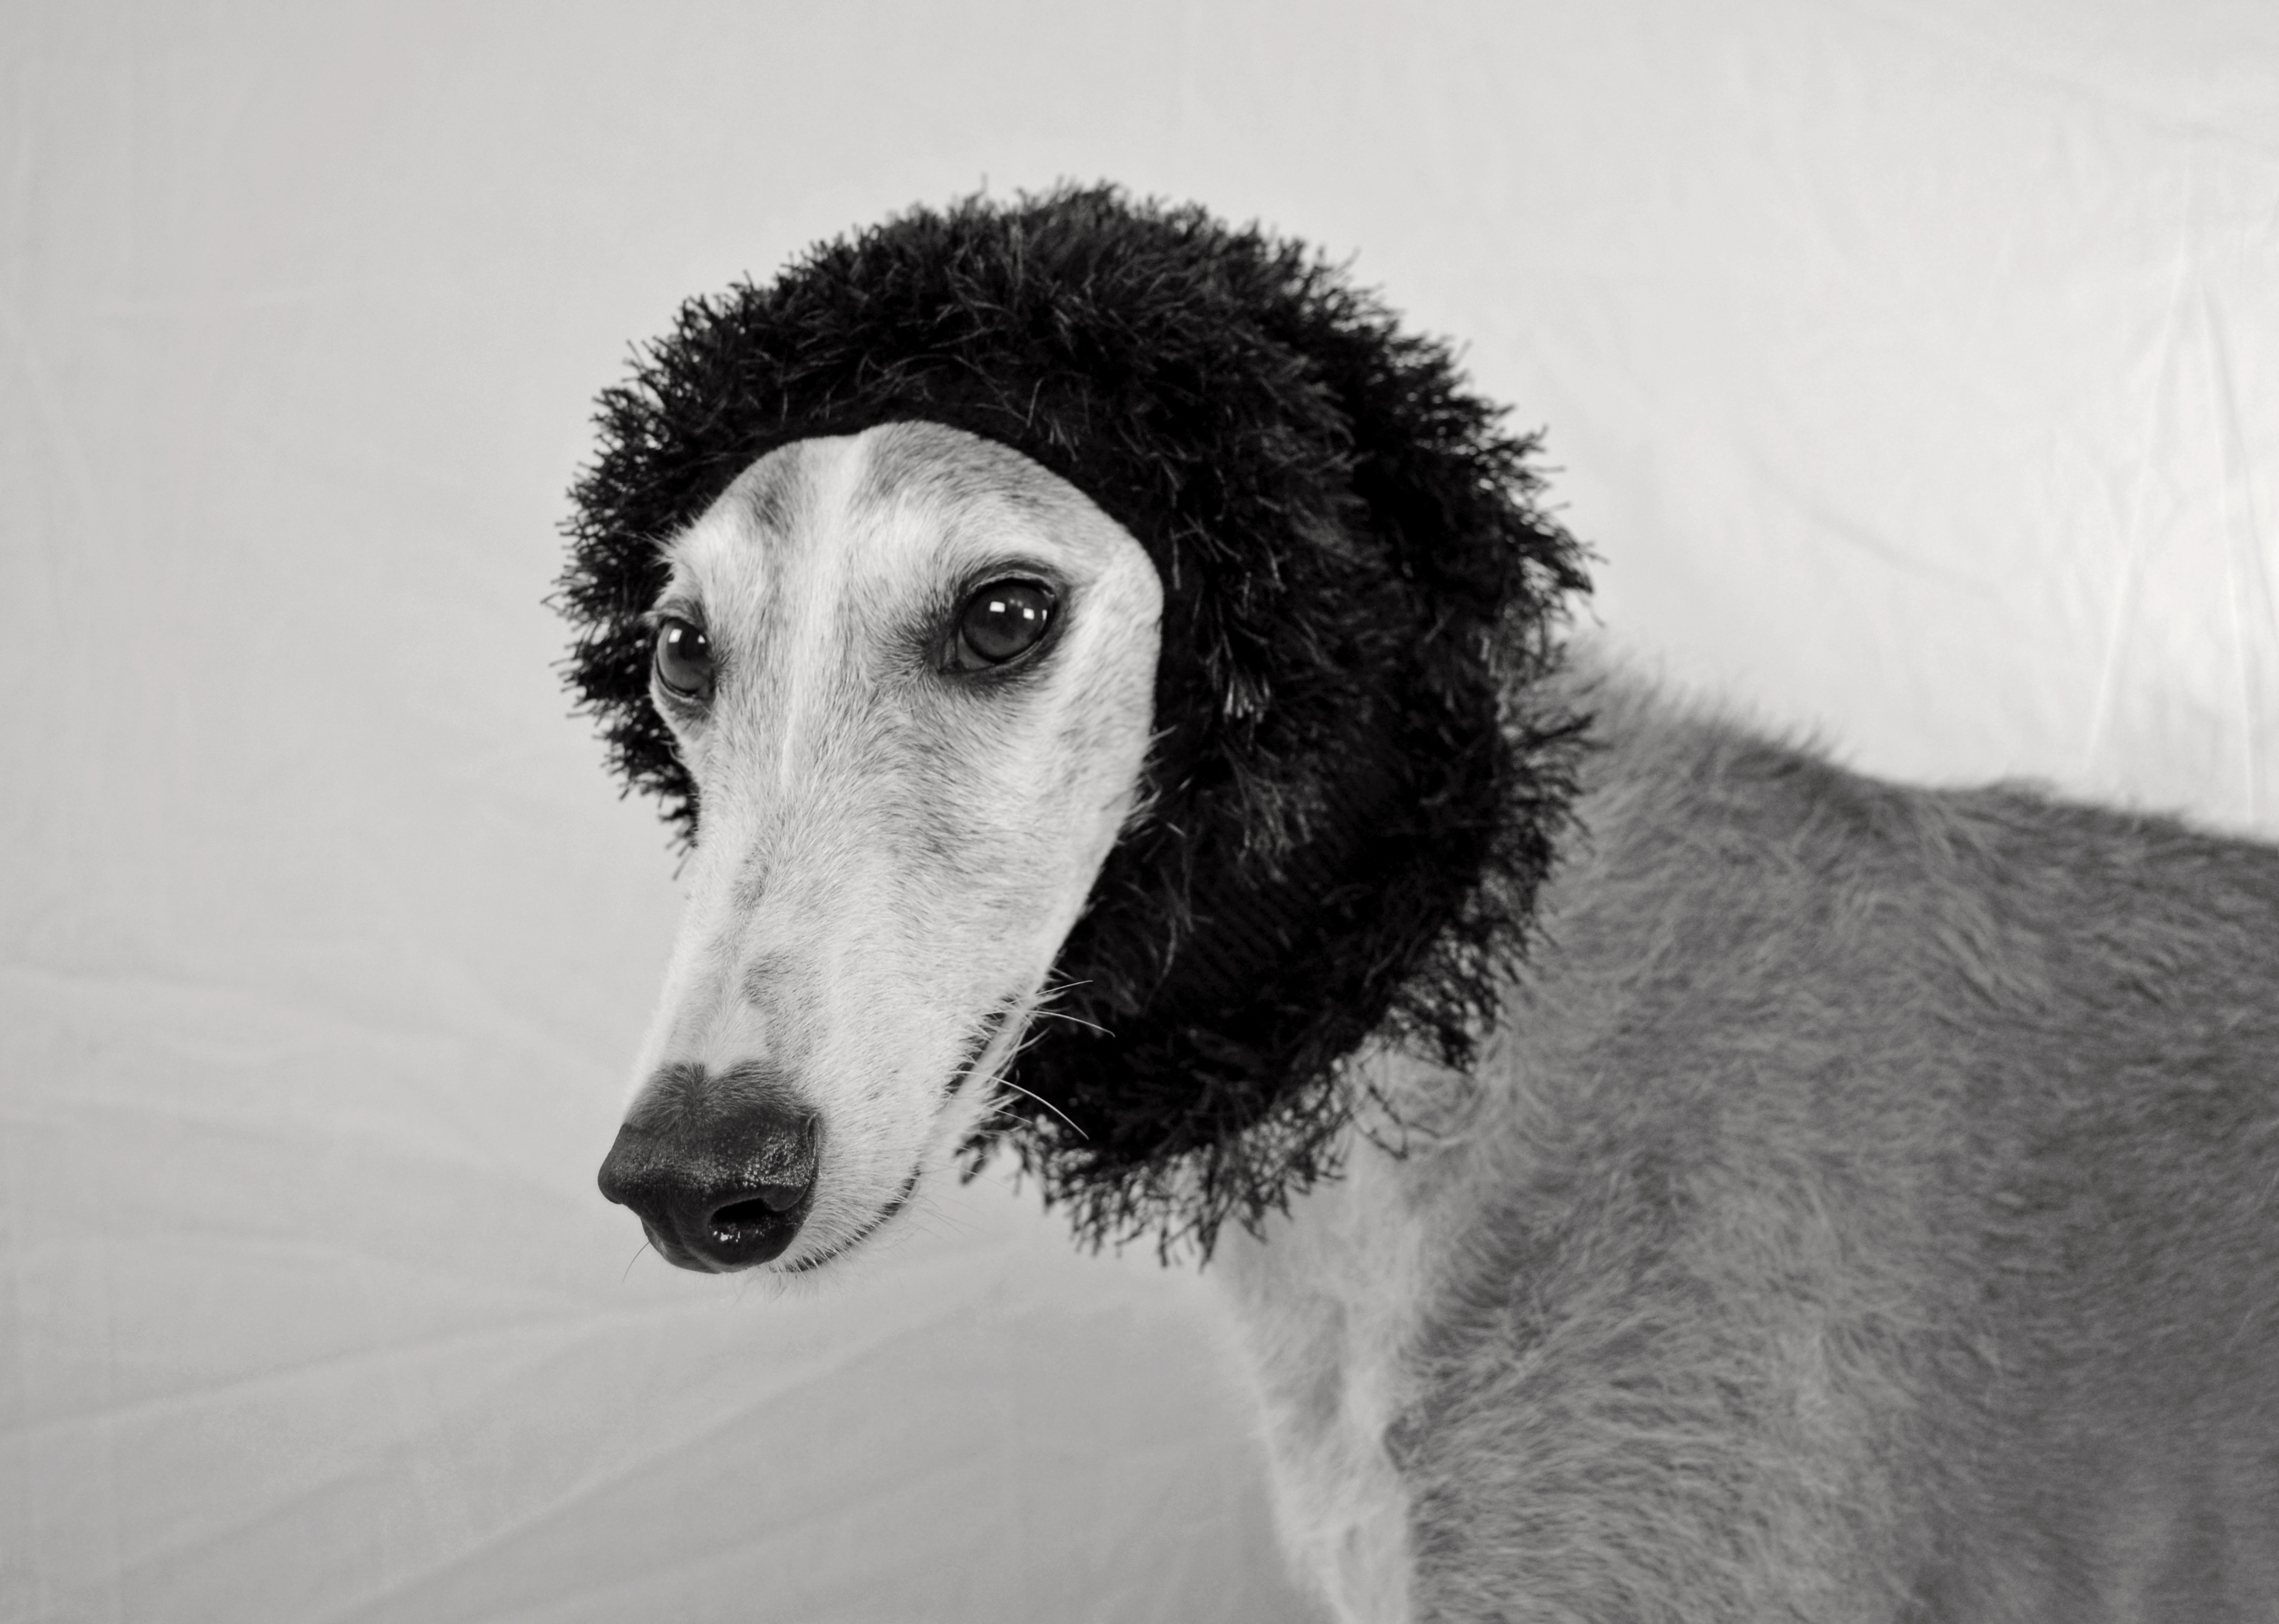
dog, black, white, saluki, mammal, black and white, vertebrate, dog like mammal, monochrome, close up, monochrome photography, animal sports, dog sports, sports, sighthound, hound, standard poodle, drawing, greyhound